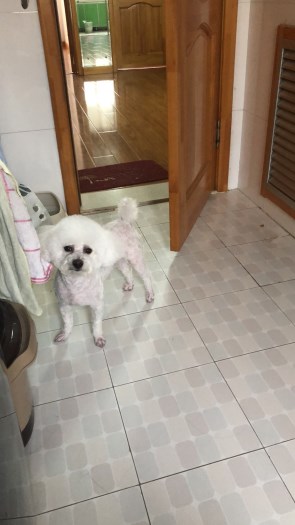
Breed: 3083-n000117-Bichon_Frise